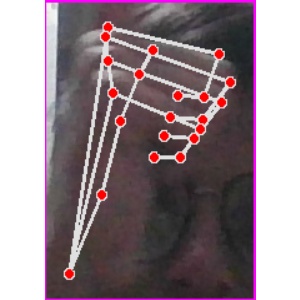
अक्षर: ट